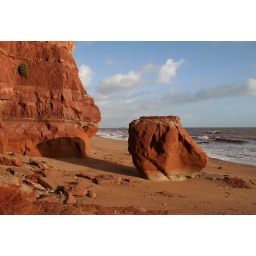
isolated rock outlier in front of red sandstone horizontal strata